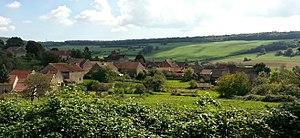
Échannay est une commune française située dans le département de la Côte-d'Or en région Bourgogne-Franche-Comté.